Moshe Dayan Center for Middle Eastern and African Studies

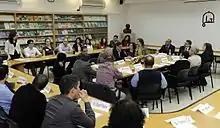
US Ambassador Daniel Shapiro visits the Moshe Dayan Center for Middle Eastern and African Studies, 2012

Some of its programs are in partnership with the Council of Higher Education of the Republic of Turkey and the Konrad Adenauer Foundation. Its other foreign connections include the Council on Foreign Relations in New York, the Turkish Foreign Policy Institute in Ankara, Royal Institute of International Affairs in London, Emory University, Washington Institute for Near East Policy, and Middle East Technical University (METU) in Ankara.